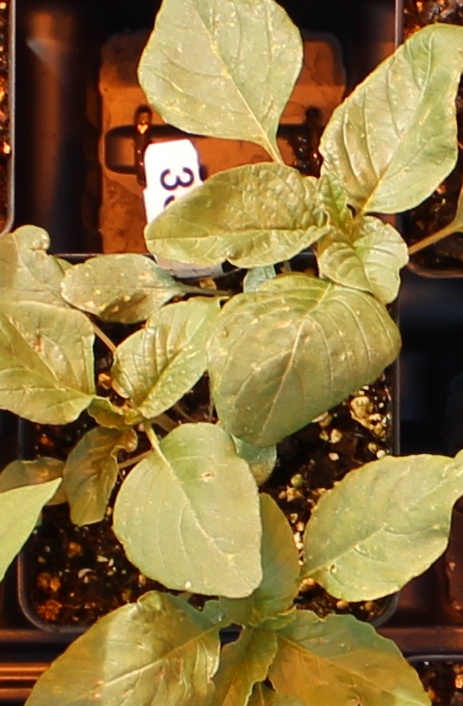
Label: Redroot Pigweed